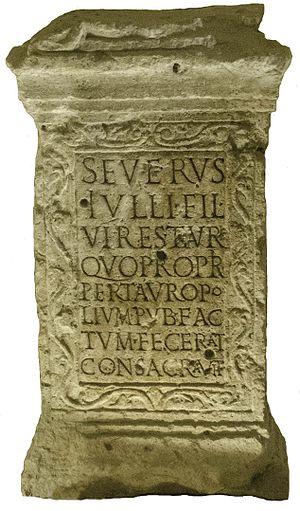
Autel taurobolique de Severus. Musée Eugène-Camoreyt de Lectoure, Gers, France.
Un autel taurobolique est un monument de pierre destiné à commémorer un sacrifice nommé taurobole, pratiqué en l’honneur de la déesse Cybèle, qui consiste à sacrifier un taureau, parfois un bélier.
Les autels tauroboliques de Lectoure sont une collection de vingt autels commémorant des sacrifices, appelés tauroboles, à la déesse Cybèle et à son parèdre Attis. Découverts, pour tous ceux qui sont conservés, lors de la reconstruction du chœur de la cathédrale de Lectoure, ces autels furent aussitôt constitués en « collection publique ». S’ils ne représentent pas la moitié des autels tauroboliques actuellement conservés en France, comme cela a été longtemps affirmé, c’est du moins la collection la plus importante au monde par la quantité, la cohérence et l’état de conservation. Ils se trouvent au Musée Eugène-Camoreyt de Lectoure.